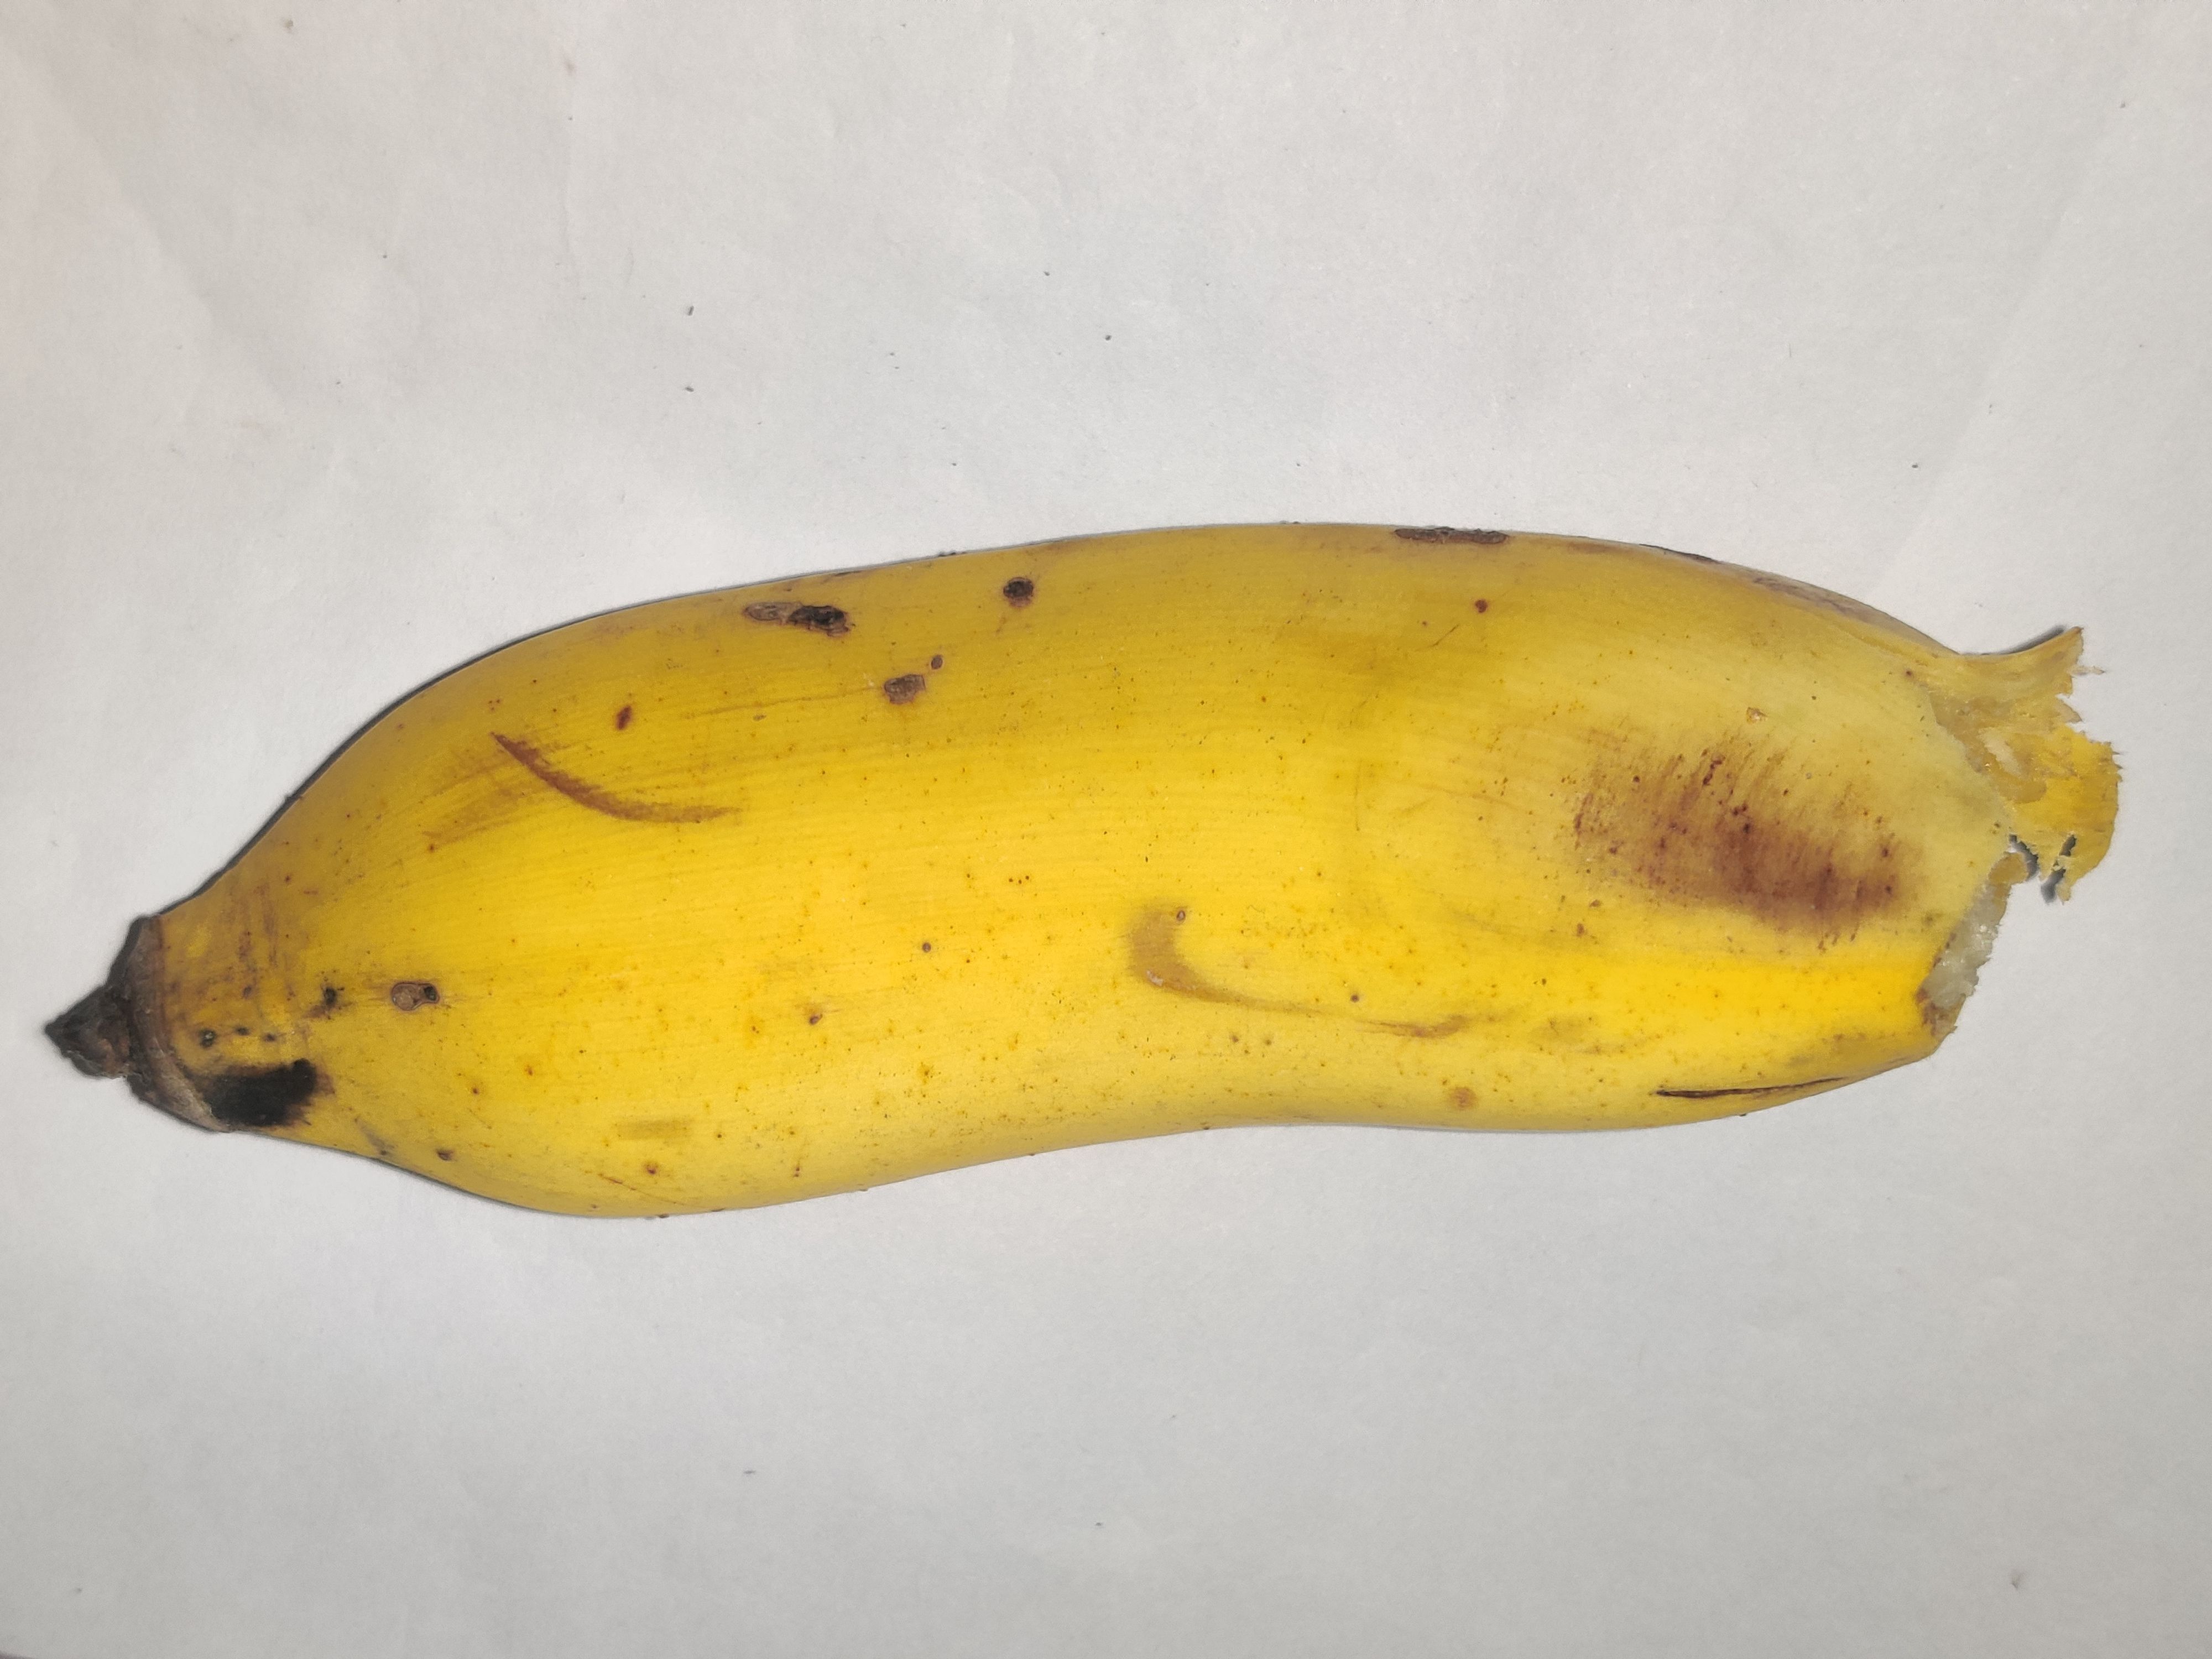
Fruit: banana
Grade: 2nd-grade